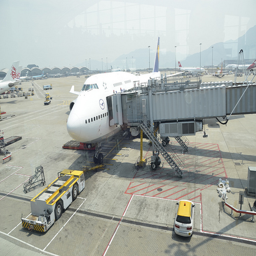
airplane connector attachment for passengers to board on
An airplane parked in an airport letting off its passengers.
A white jet airplane setting on tarmac with passenger walkway attached to the plane.
An airplane at the terminal hooked up to the jetway.
Airplane at airport loading gate under hazy skies.